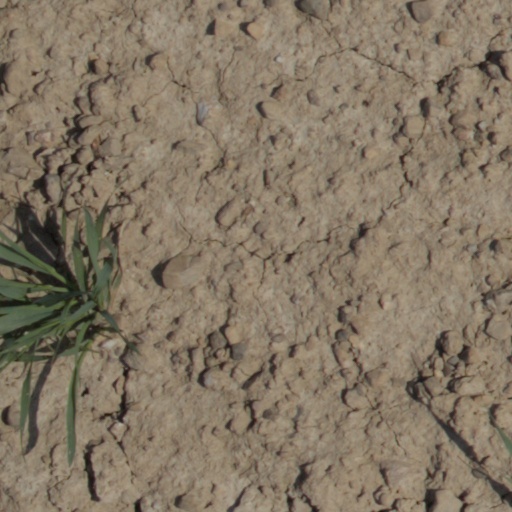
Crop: wheat